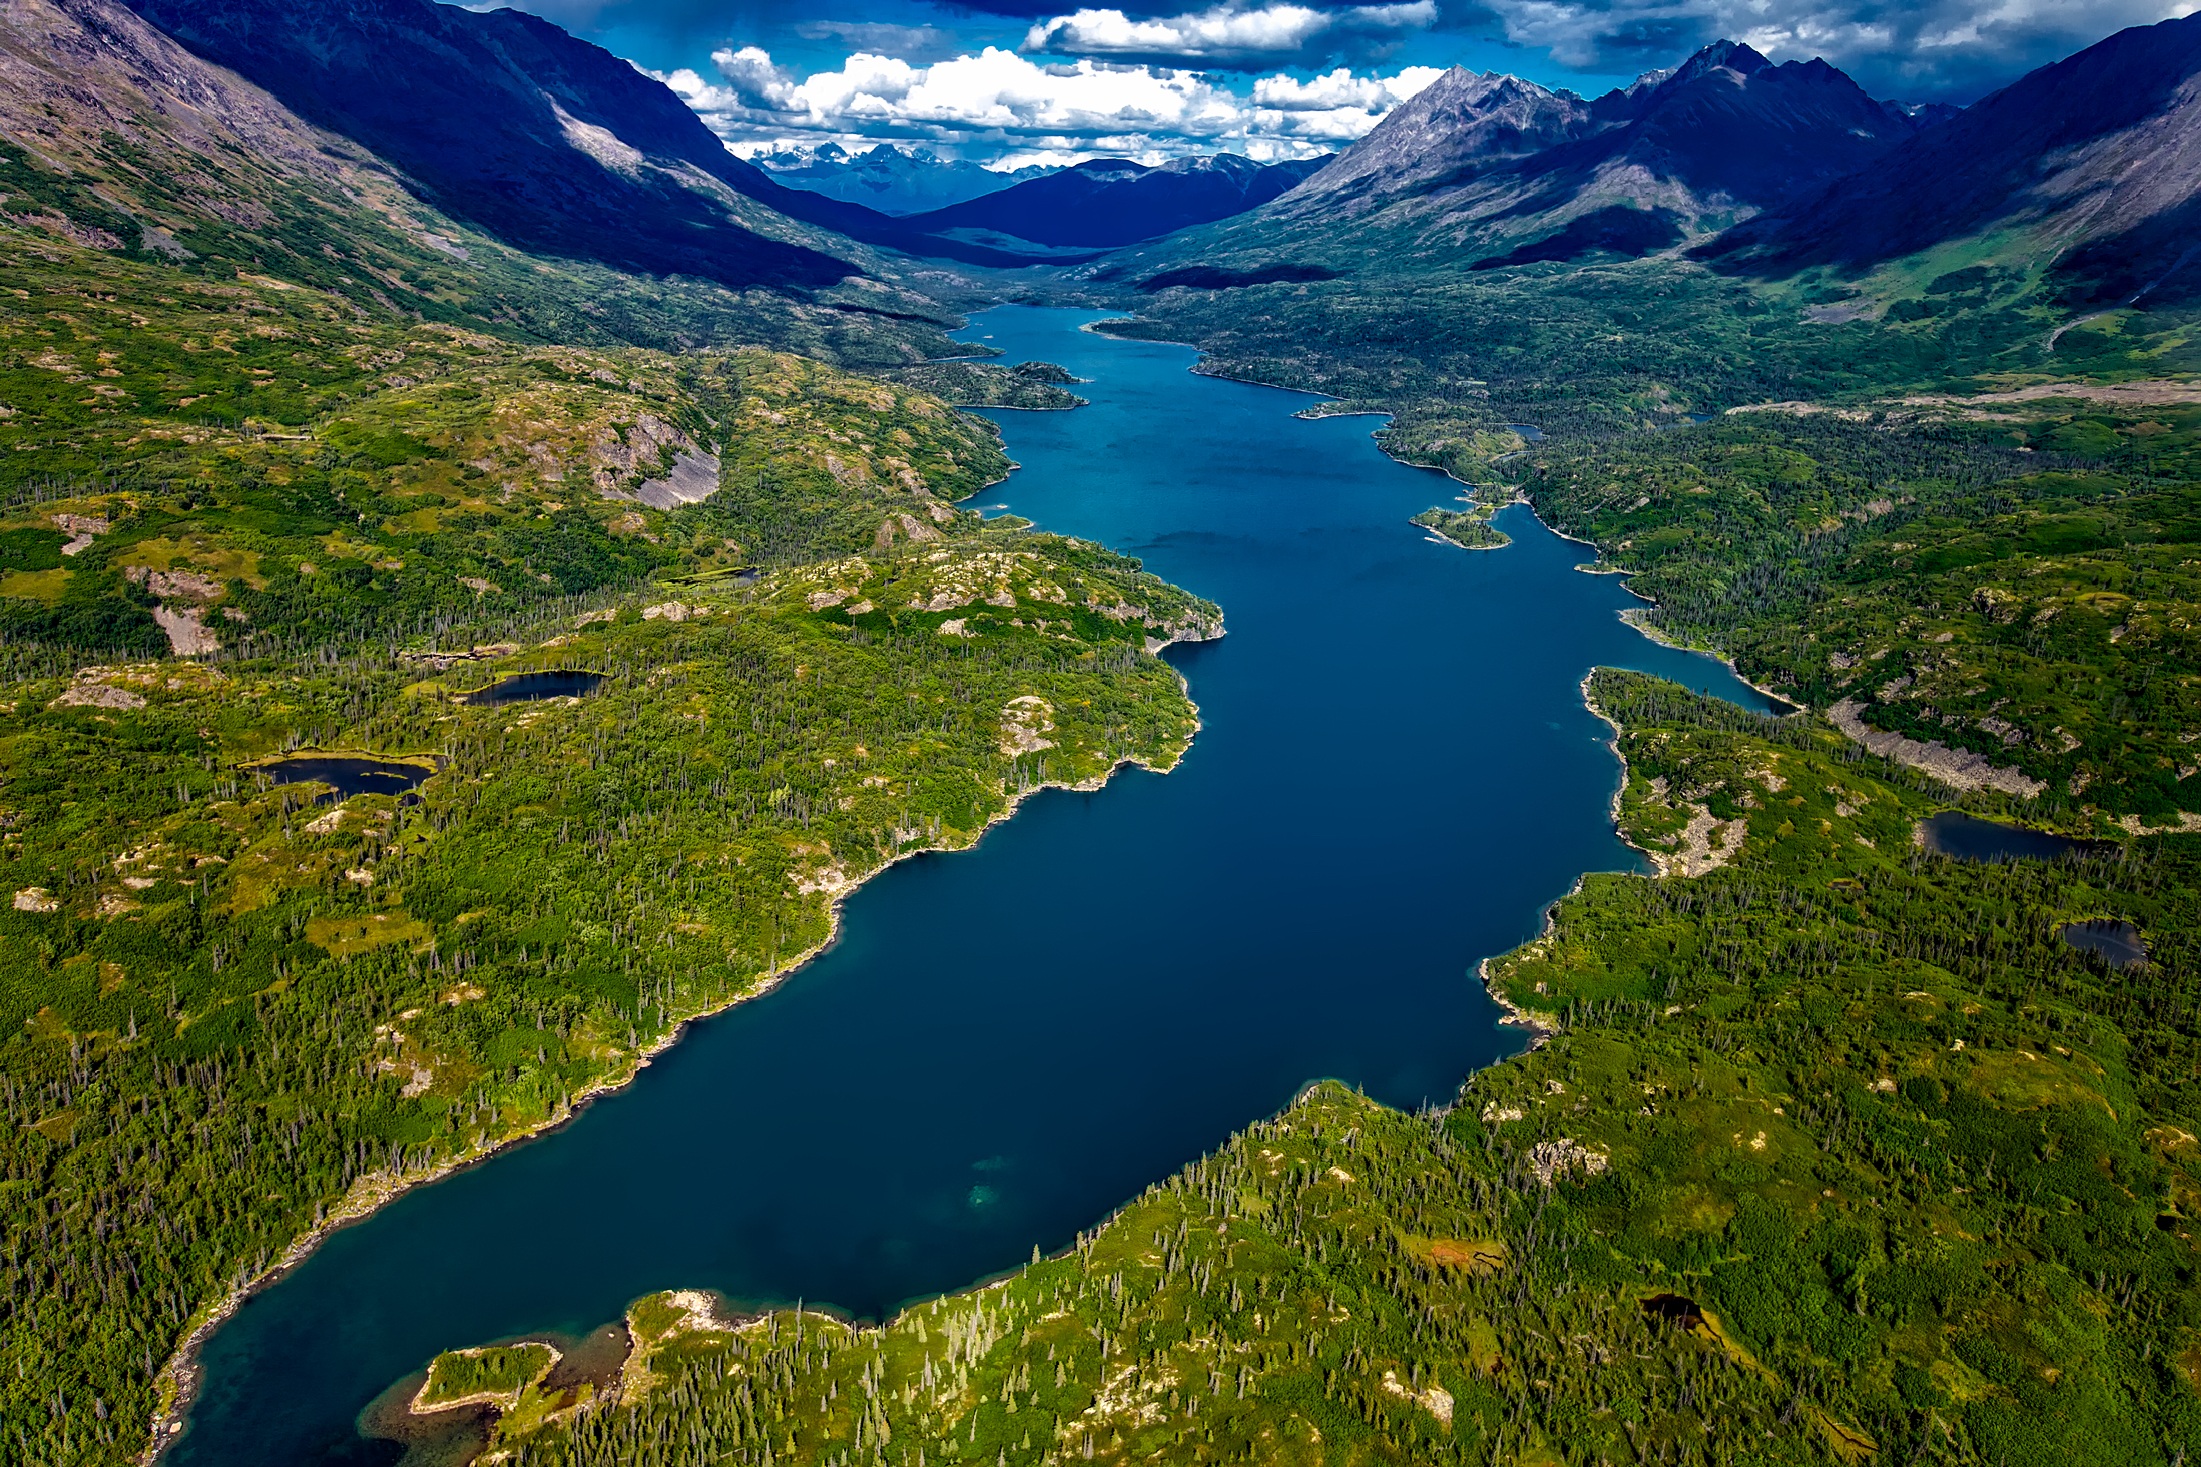
landscape, water, nature, forest, wilderness, mountain, sky, meadow, lake, river, valley, mountain range, country, remote, scenic, fjord, reservoir, aerial view, ridge, plain, outdoors, woods, hdr, clouds, mountains, alps, ravine, plateau, fell, alaska, loch, crater lake, ecosystem, landform, tarn, aerial photography, mountain pass, geographical feature, mountainous landforms